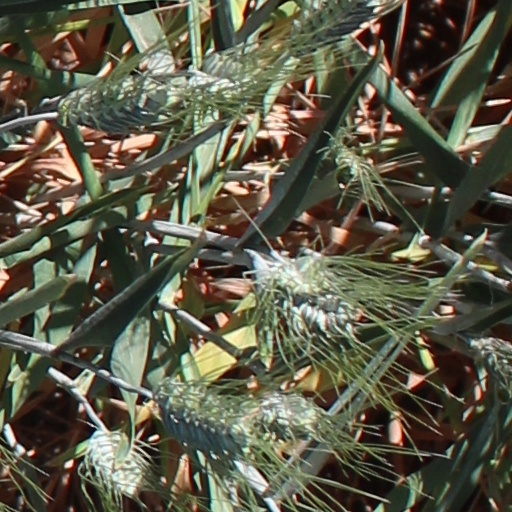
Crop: wheat